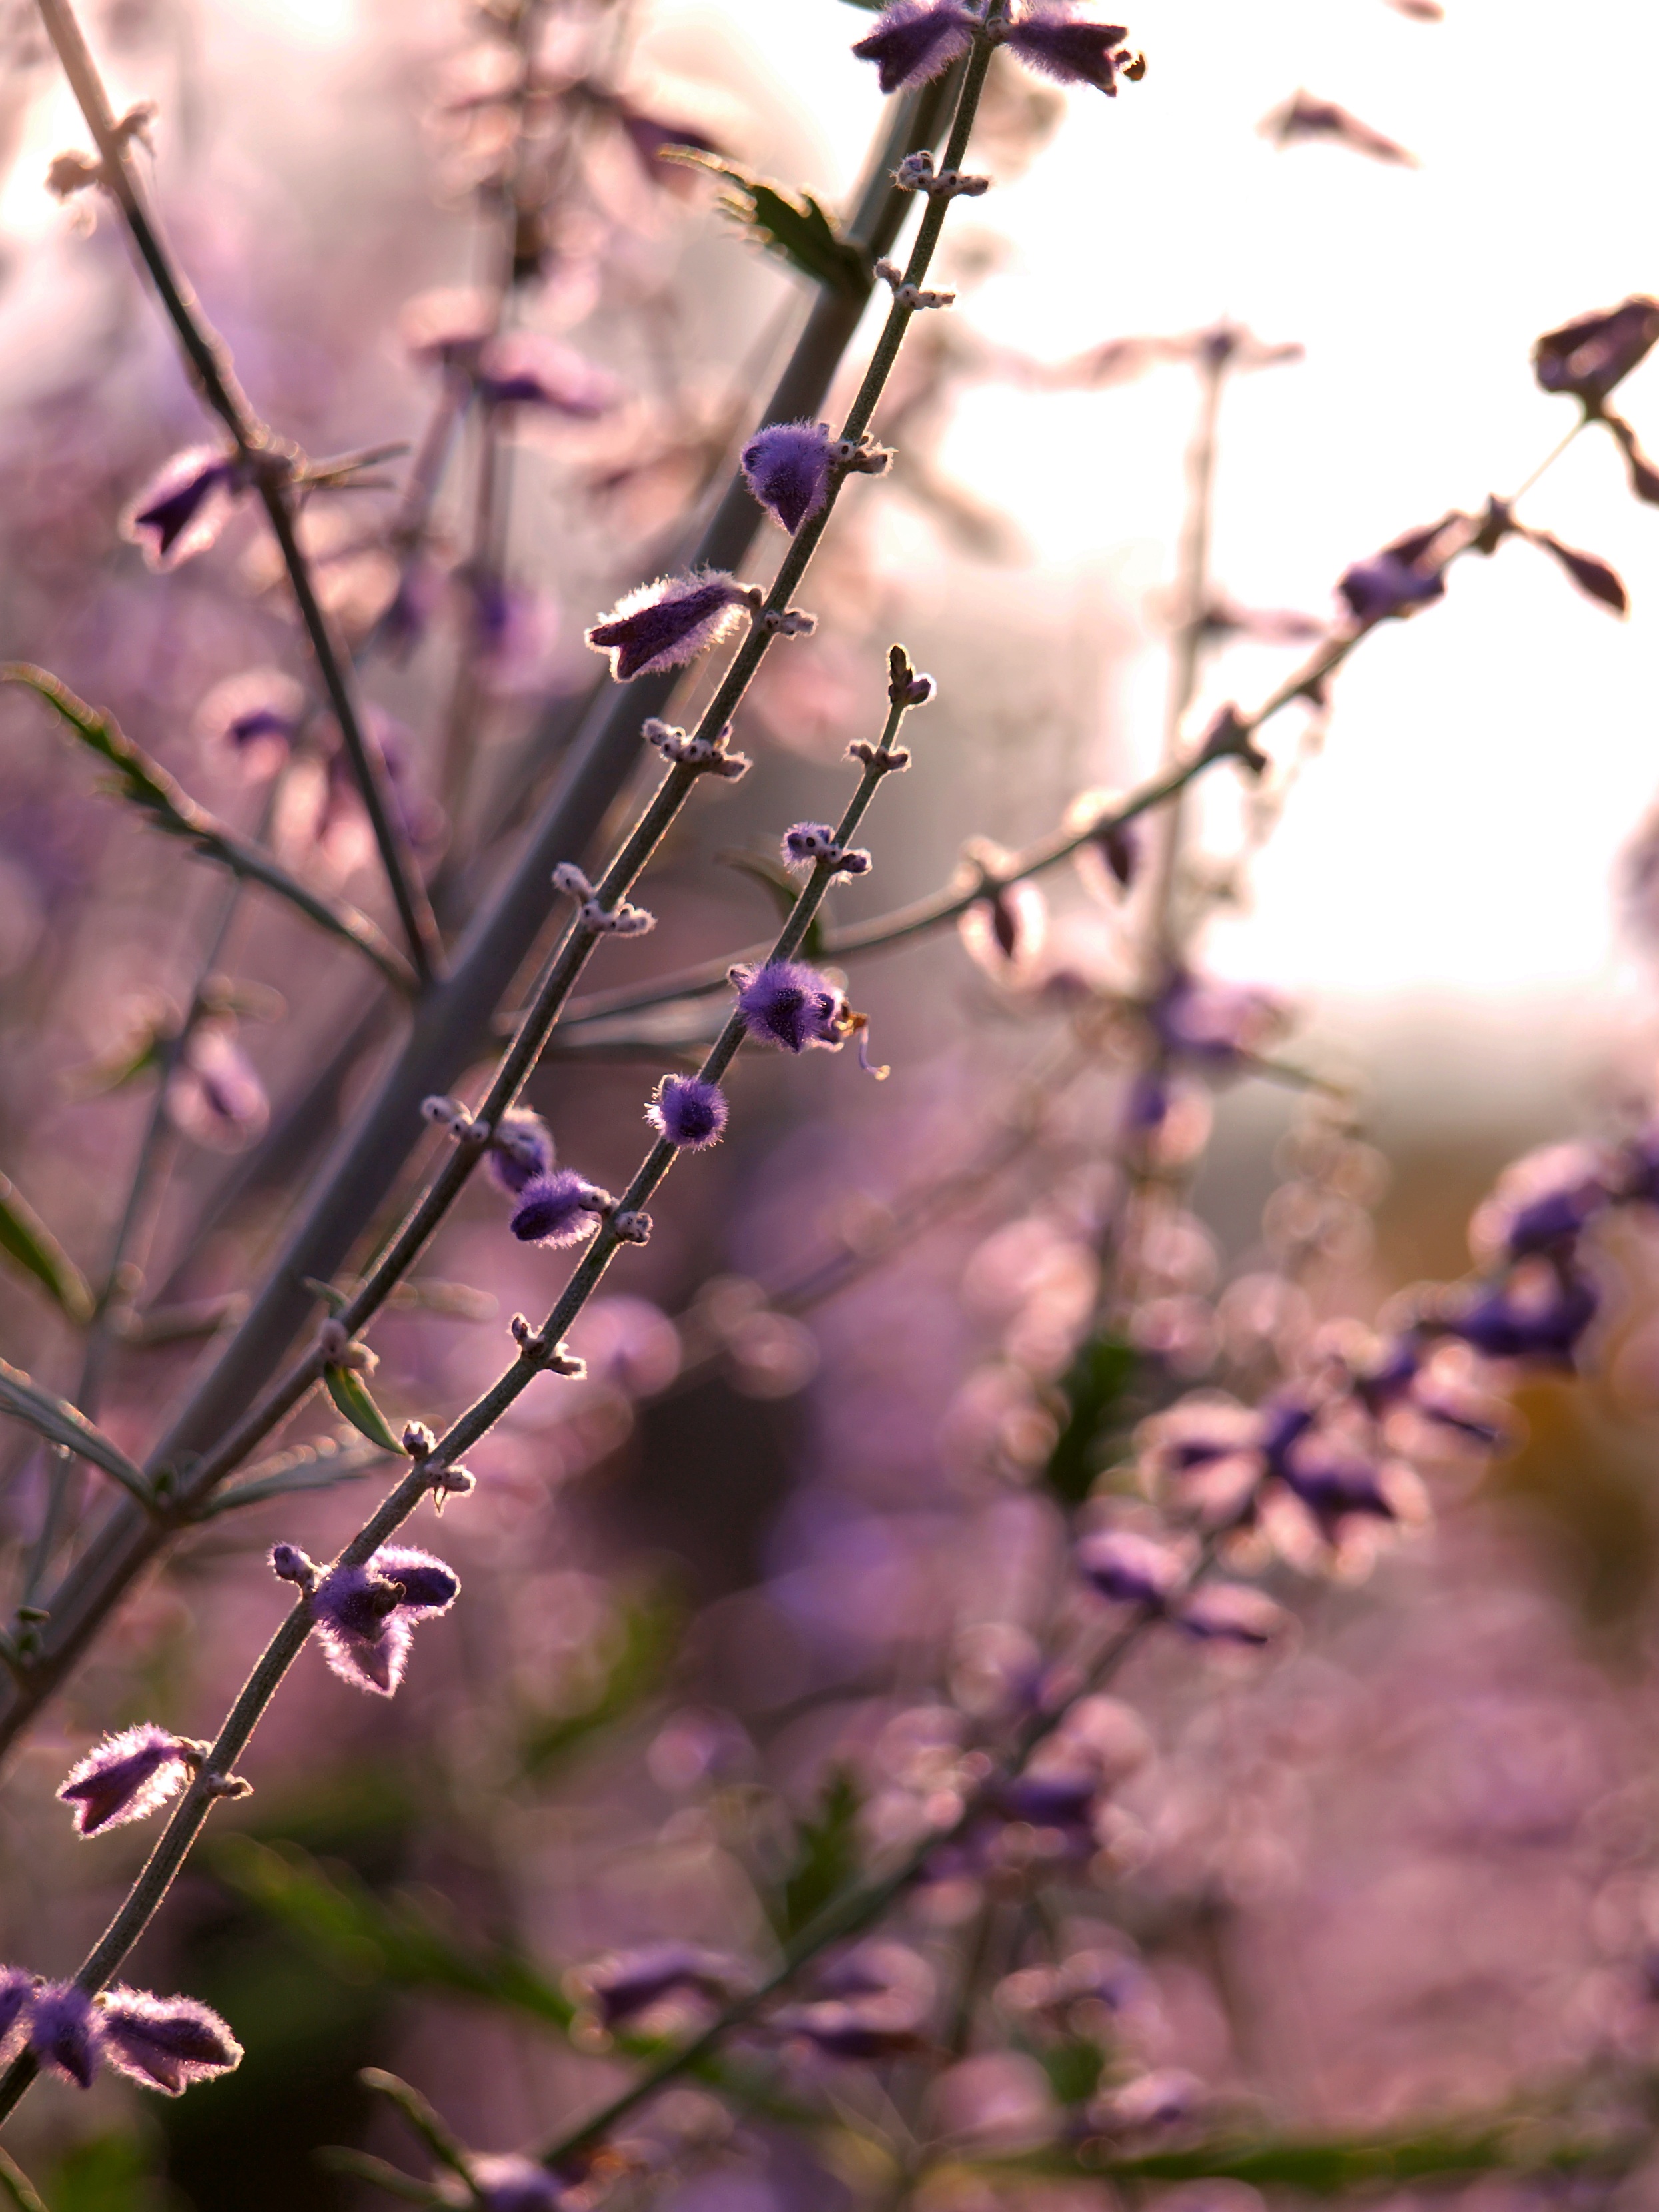
tree, nature, grass, branch, blossom, plant, sunlight, leaf, flower, spring, autumn, botany, flora, season, cherry blossom, twig, close up, macro photography, plant stem